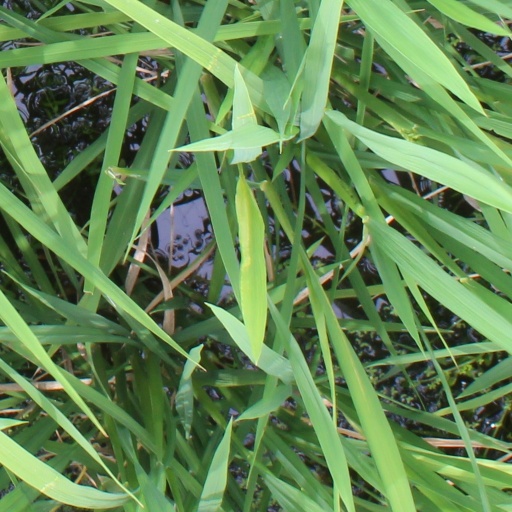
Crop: rice